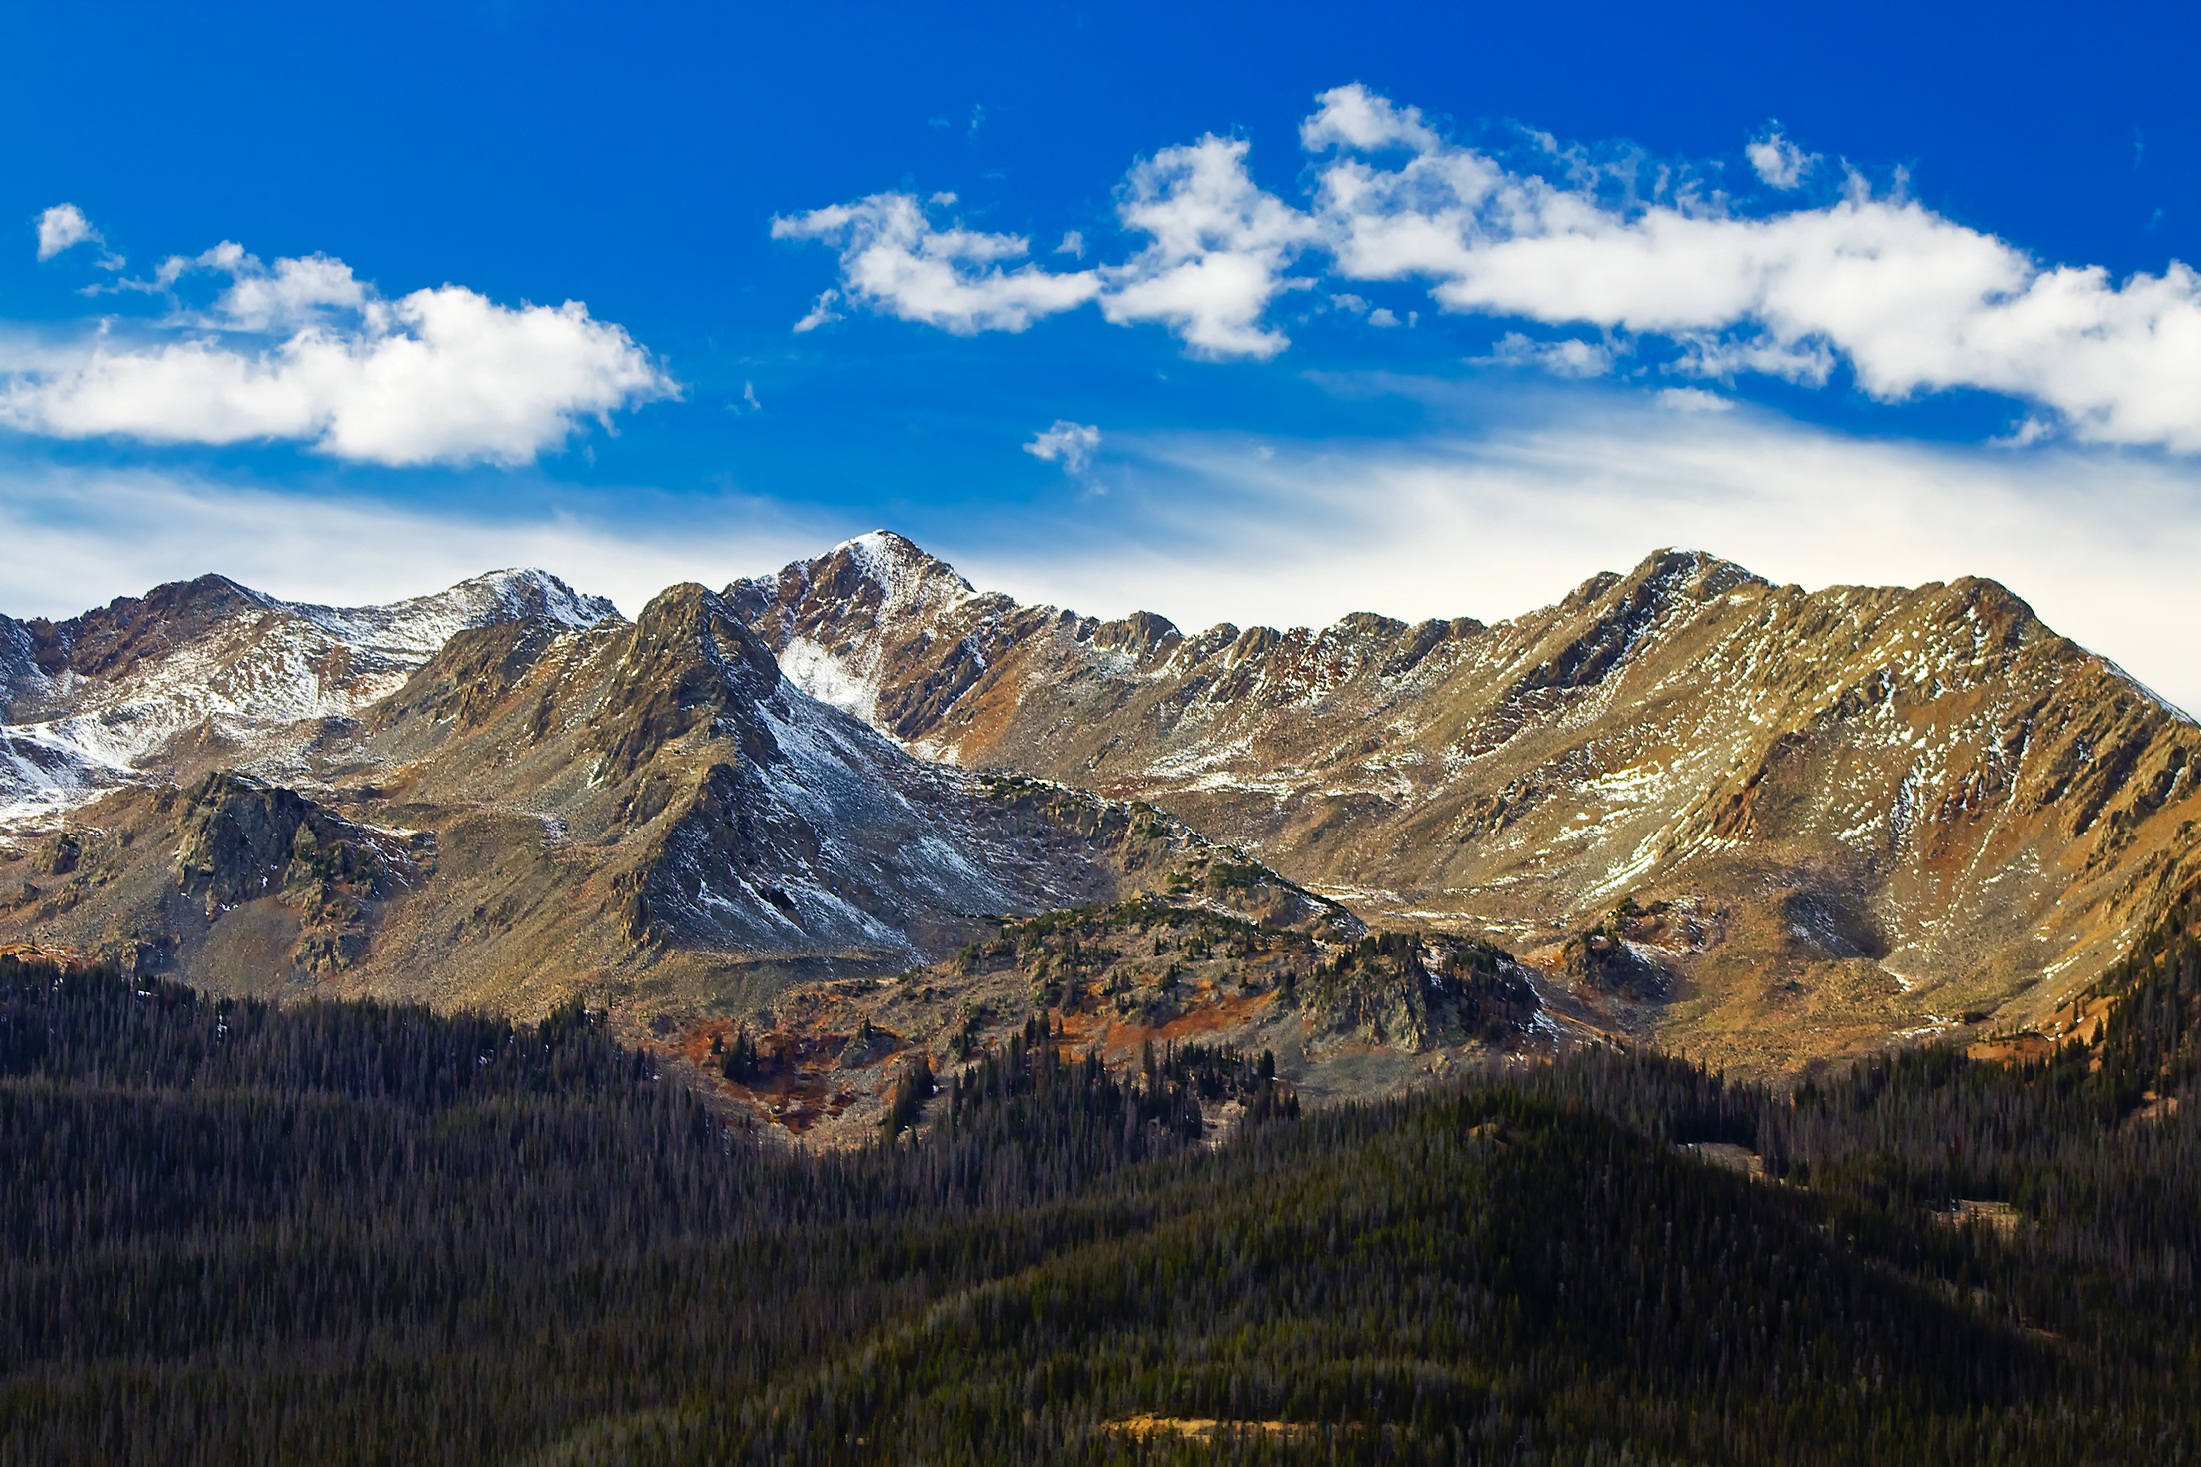
landscape, tree, nature, wilderness, mountain, snow, cloud, sky, meadow, hill, mountain range, range, highland, ridge, summit, outdoors, hdr, clouds, colorado, alps, plateau, vista, fell, loch, rocky mountains, landform, mountain pass, geographical feature, mountainous landforms